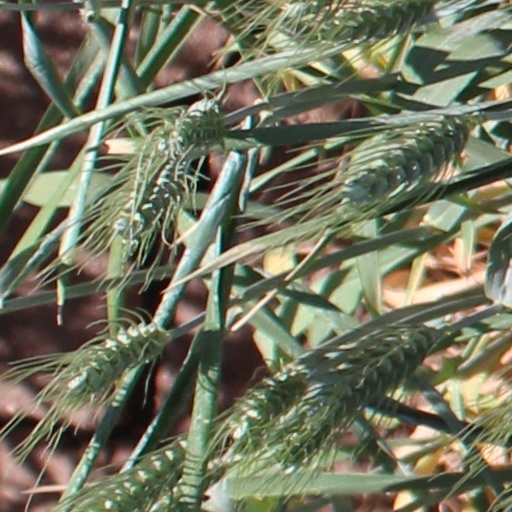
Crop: wheat